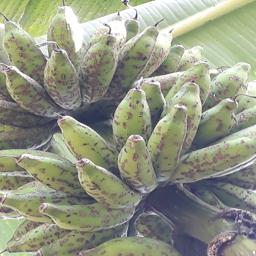
Label: BANANA FRUIT- SCARRING BEETLE